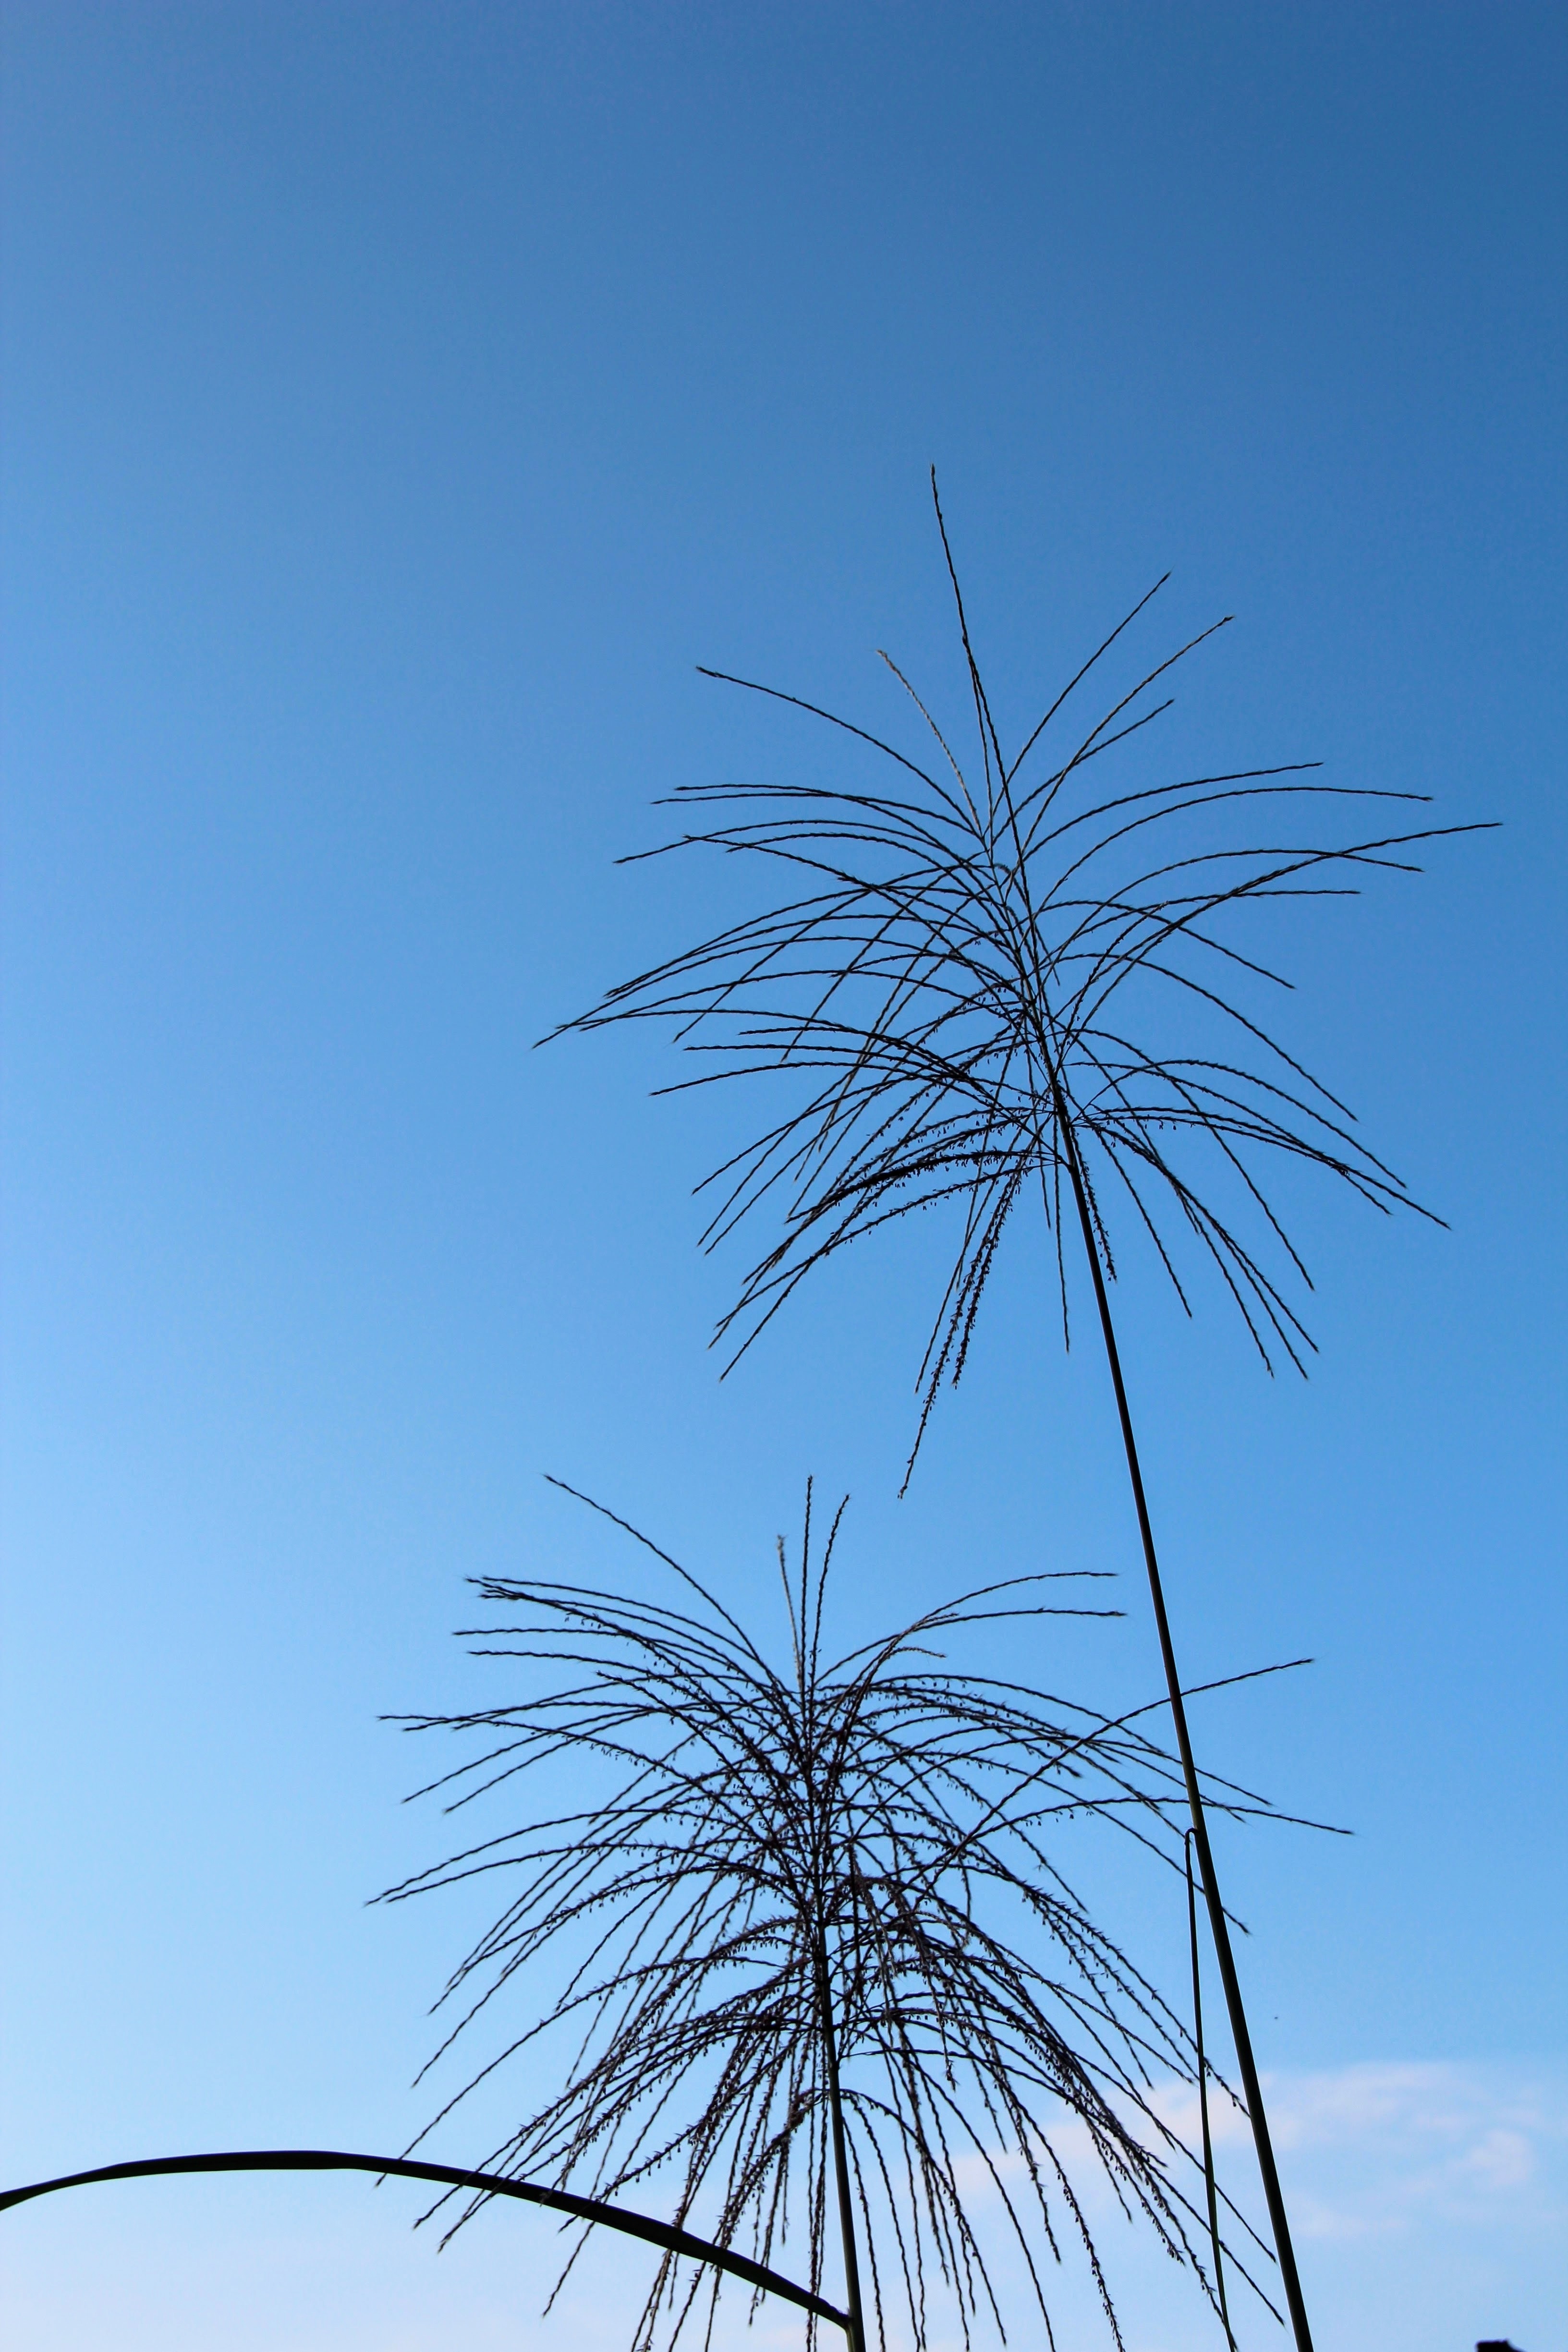
tree, grass, branch, plant, sky, leaf, flower, wind, line, blue, fern, twig, flowering plant, grass family, plant stem, woody plant, land plant, arecales, palm family